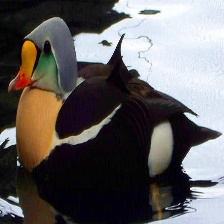
Species: KING EIDER
Scientific name: SOMATERIA SPECTABILIS
ImageNet parent category: drake